Upper West Side

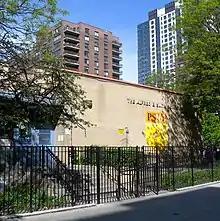
PS 163

The Upper West Side generally has a higher rate of college-educated residents than the rest of the city . A majority of residents age 25 and older (78%) have a college education or higher, while 6% have less than a high school education and 16% are high school graduates or have some college education. By contrast, 64% of Manhattan residents and 43% of city residents have a college education or higher. The percentage of the Upper West Side students excelling in math rose from 35% in 2000 to 66% in 2011, and reading achievement increased from 43% to 56% during the same time period.